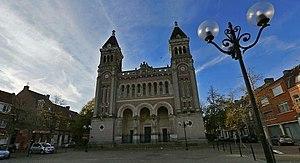
Église Saint-Saint-Pierre de Croix (Nord)
Croix est une commune française située dans le département du Nord, en région Hauts-de-France.